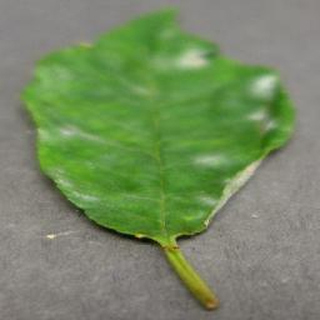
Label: cherry_powdery_mildew